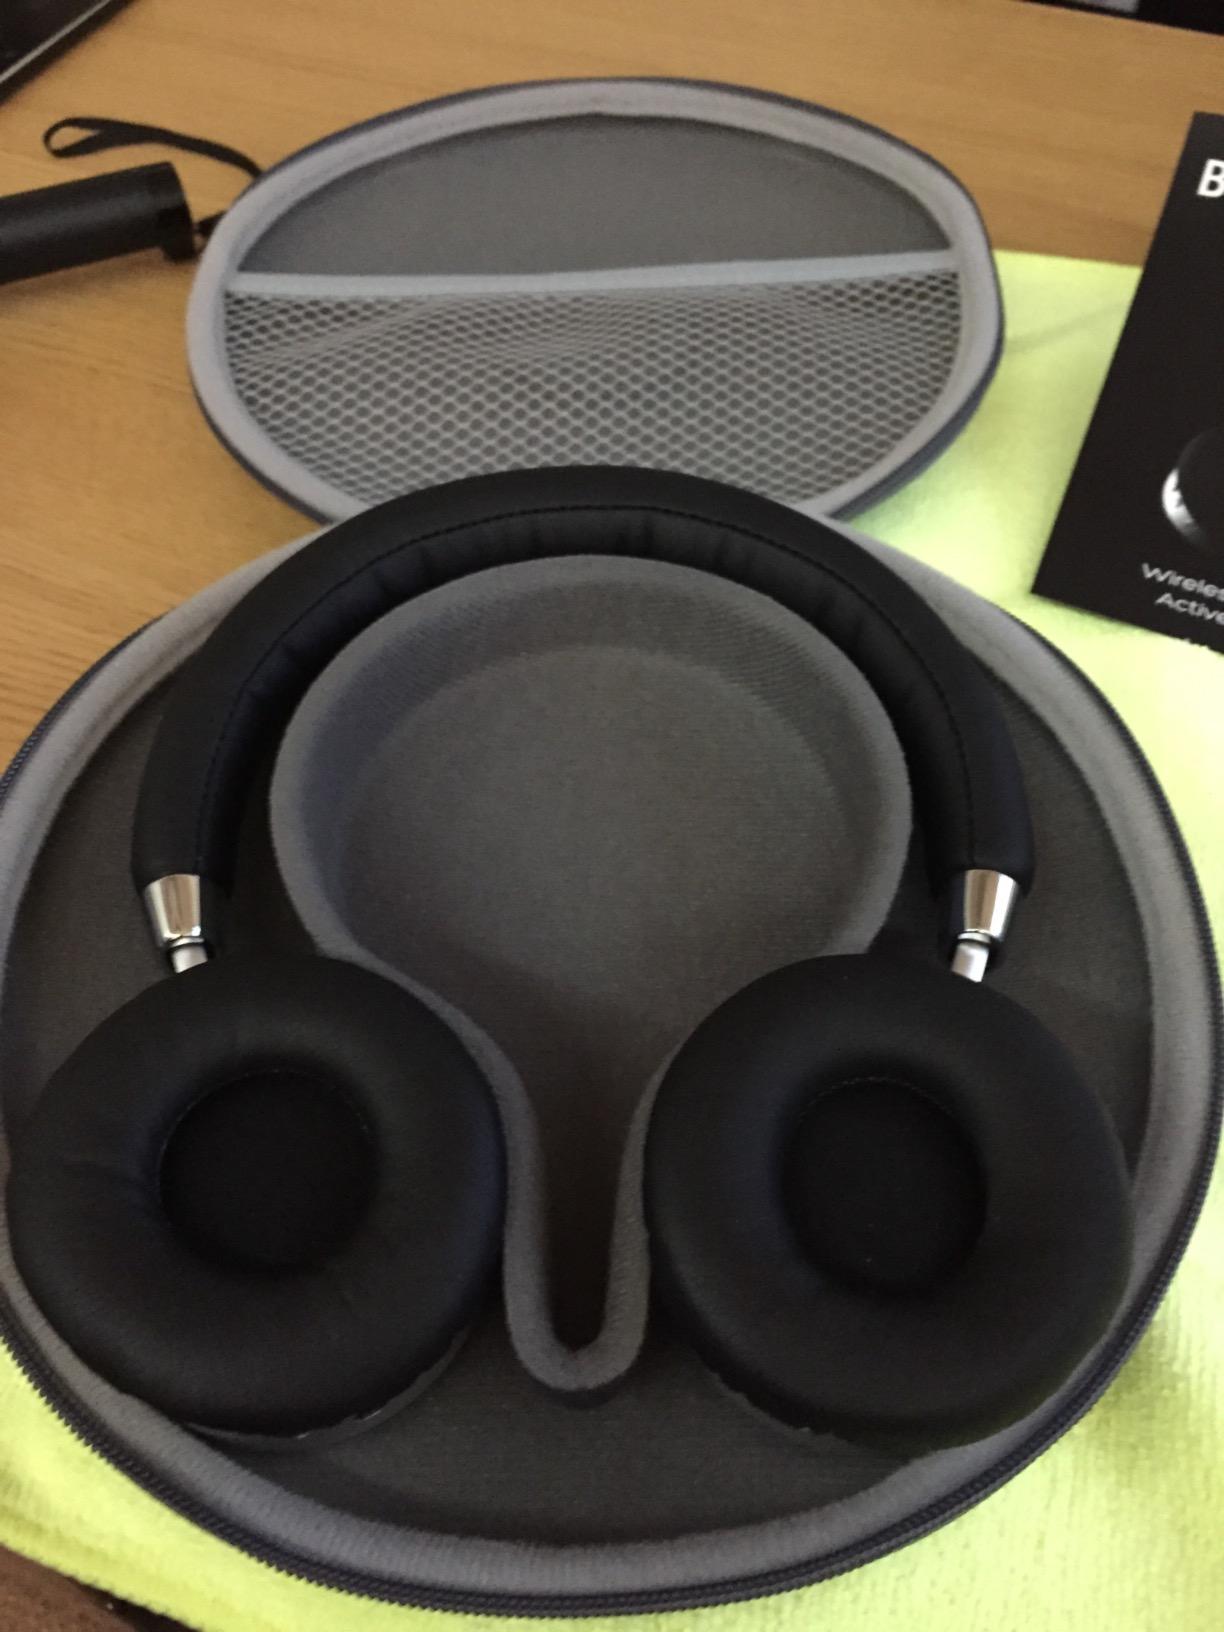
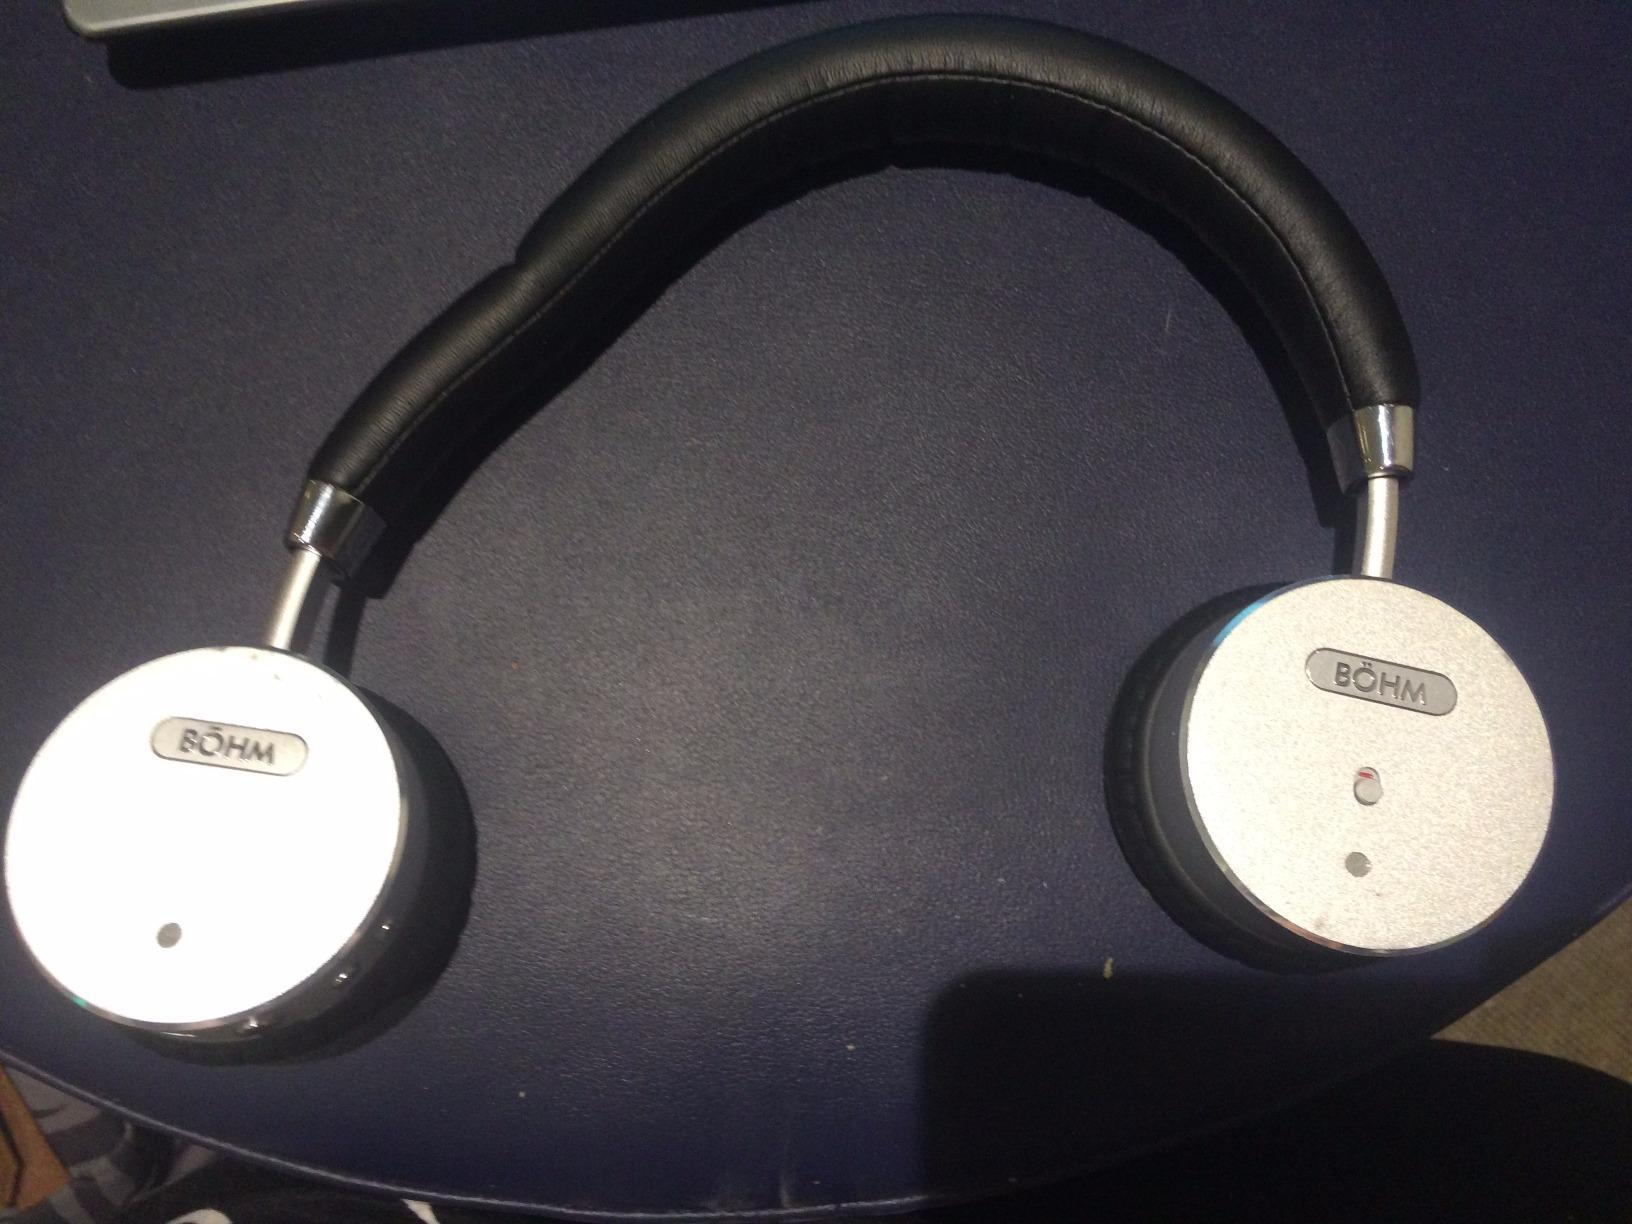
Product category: headphones
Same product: yes